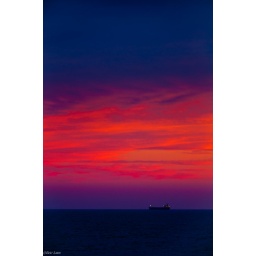
Taking a walk along bar beach and chancing upon a glorious sunset!